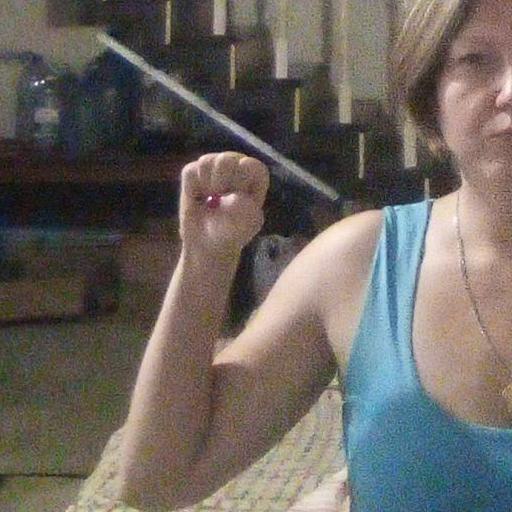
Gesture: fist